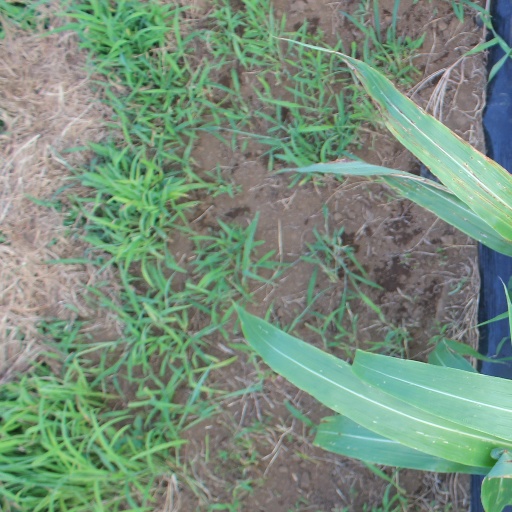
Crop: sorghum